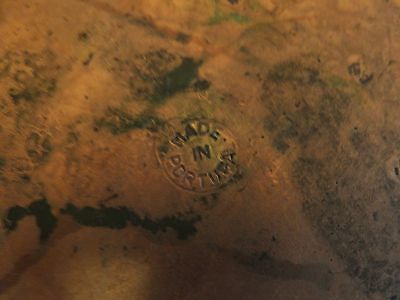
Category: kettle